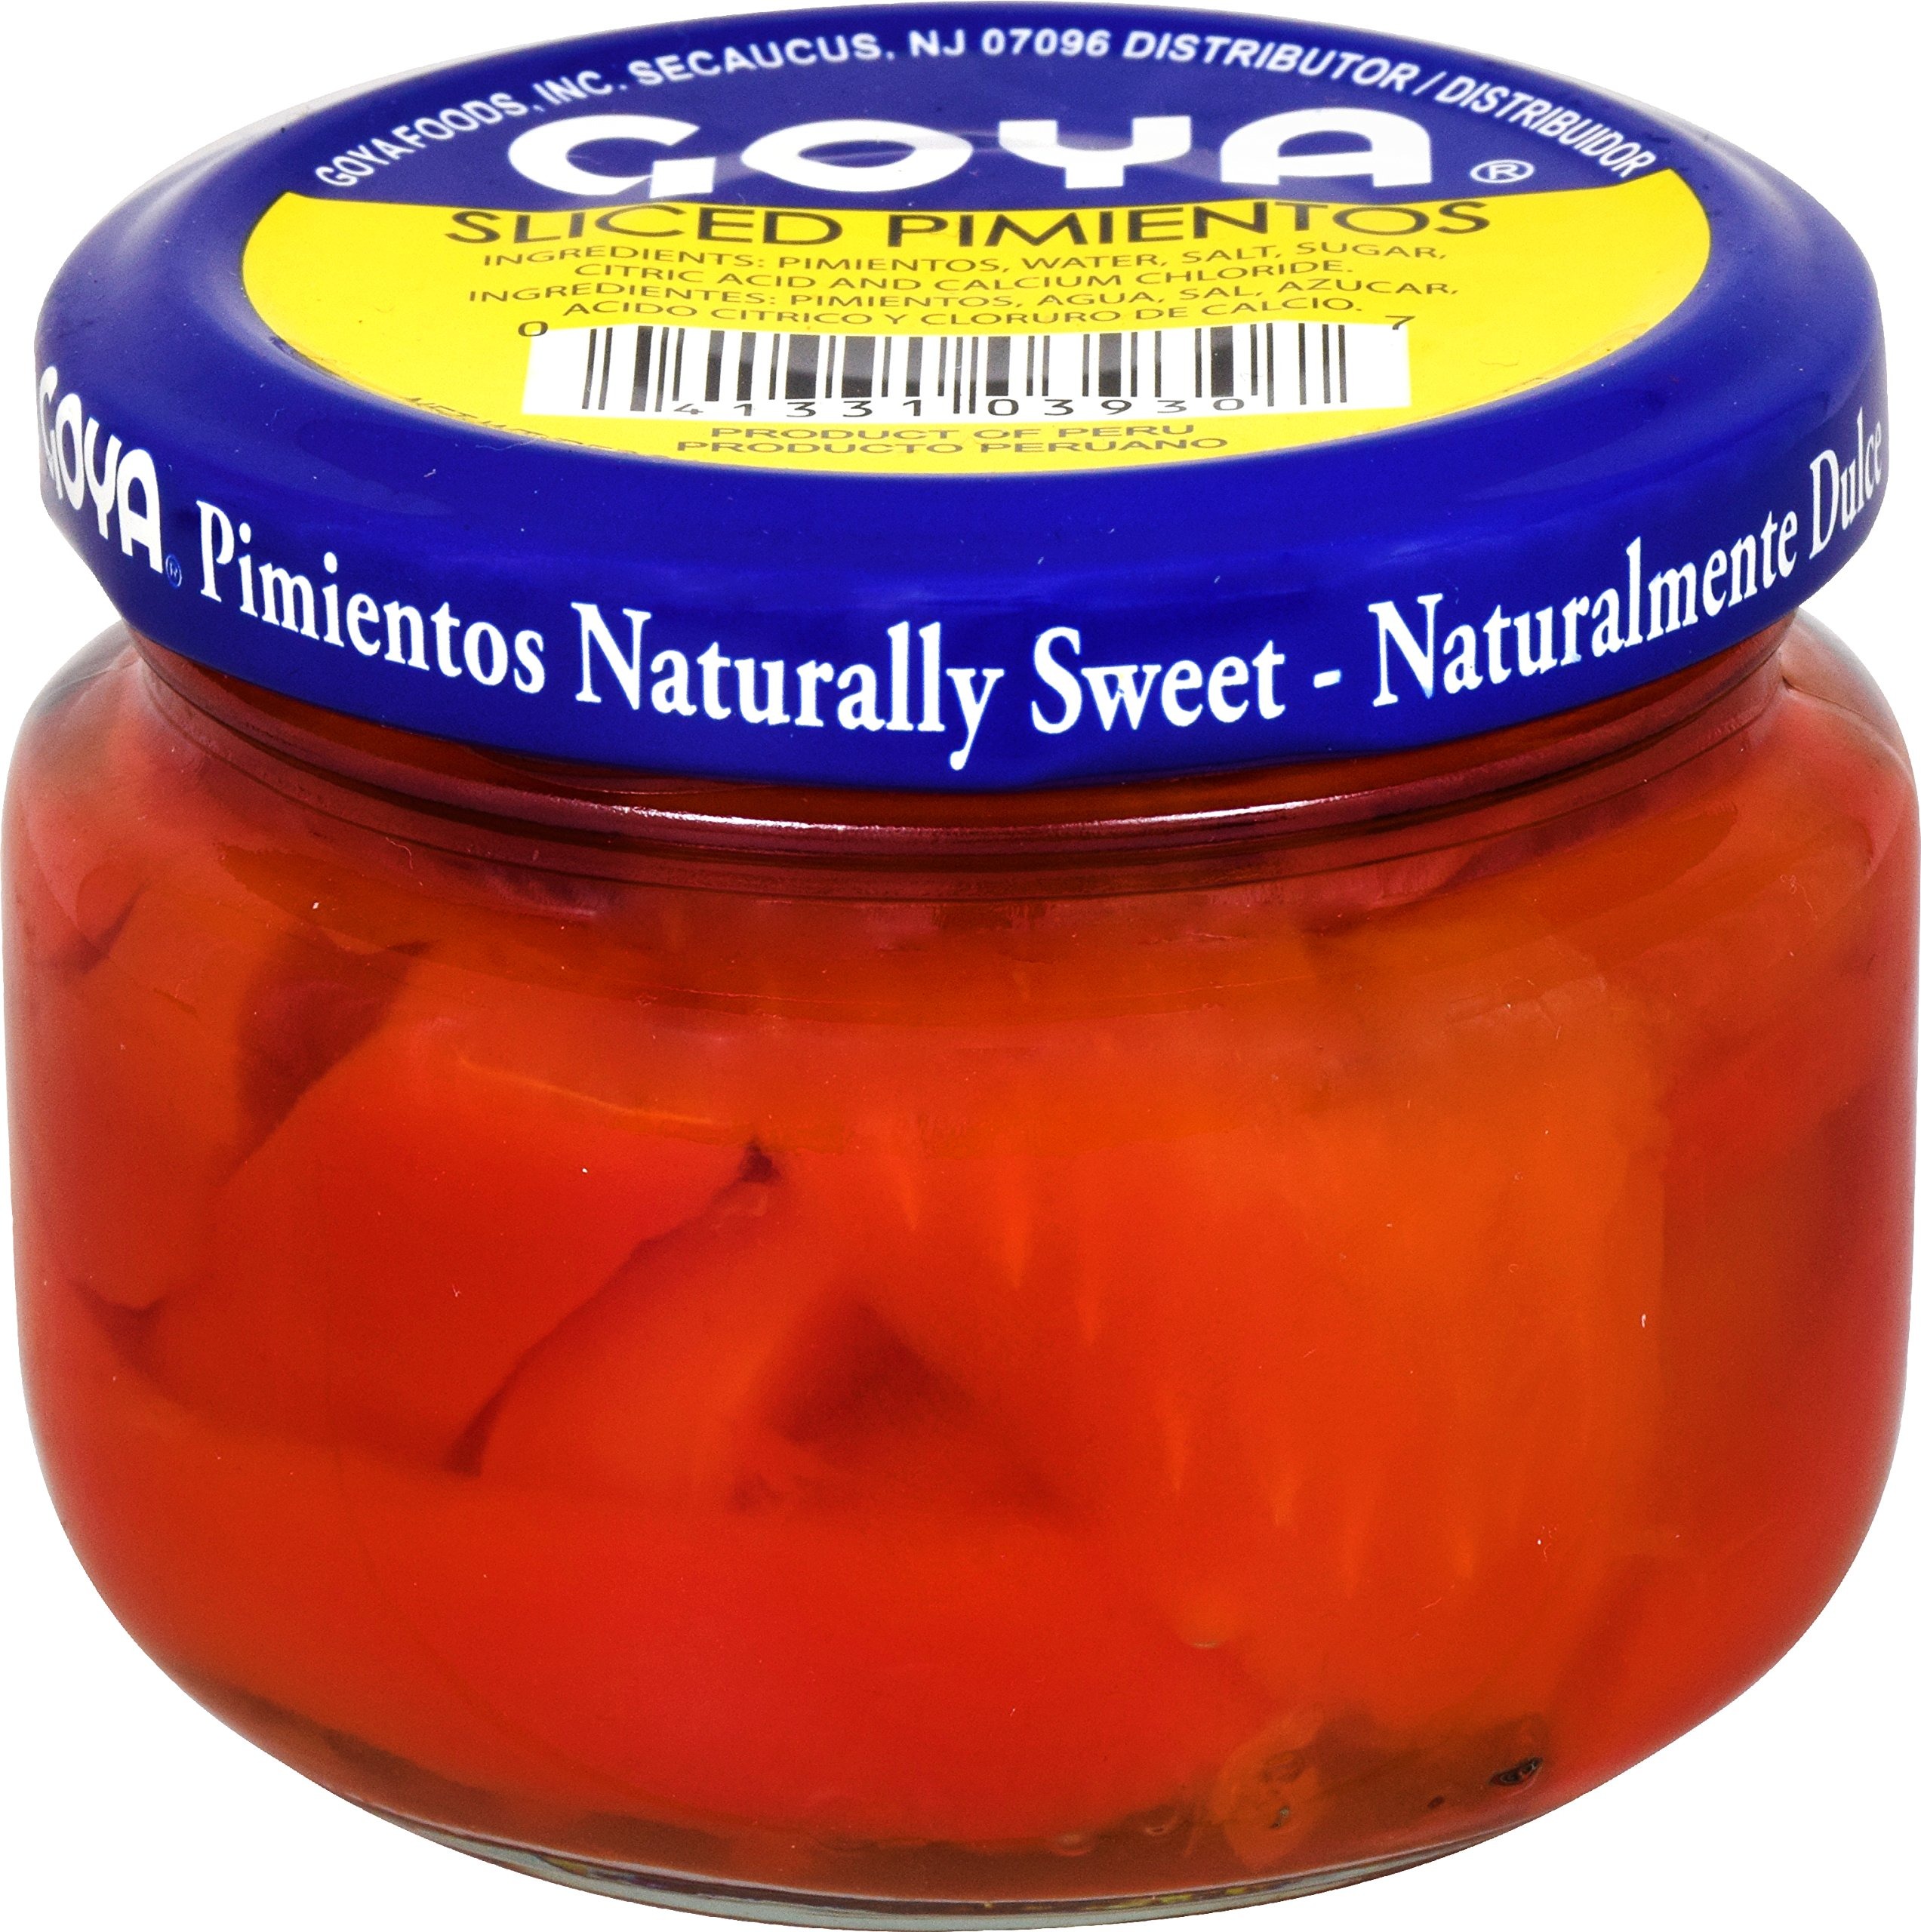
Item Name: Goya Foods Fancy Sliced Red Pimientos, 4 Ounce
Bullet Point 1: Imported from Spain, GOYA sliced fancy red pimientos are naturally sweetened roasted red peppers
Bullet Point 2: Enjoy their mild flavor and silky texture in salads, stews or grill them to complement your outdoor dishes
Bullet Point 3: Sizes: 4 oz
Bullet Point 4: If it's Goya… it has to be good
Value: 4.0
Unit: ounce

Price: 5.96